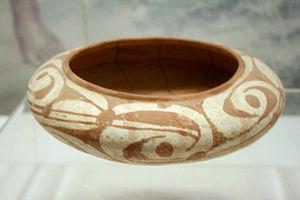
Le Néolithique en Chine correspond, dans l'espace de la Chine actuelle, à une révolution économique durant laquelle les populations ont appris à exploiter les ressources alimentaires d'une manière différente de celle des communautés de chasseurs-cueilleurs grâce, en partie, à la domestication des plantes et des animaux. La néolithisation correspond au passage vers le Néolithique, elle s'effectue entre 9000 et 5000 avant l'ère commune. Par ailleurs, l'apparition de la poterie est détachée de ce processus, car elle s'est produite auparavant, au sein de populations du Paléolithique final. Au cours du Néolithique, on assiste à l'évolution du comportement des populations qui ajustent leurs pratiques aux changements climatiques, pendant une période globalement chaude, l'Holocène. C'est dans ce contexte qu'au sein des plantes consommées apparaissent le millet et le riz, progressivement domestiqués vers 6000-5000. Au début, elles ne constituent qu'un apport minime, en tant que plantes sauvages parmi d'autres. Les silos enterrés sont souvent réservés à la conservation de certains aliments végétaux.
La culture néolithique de Beixin-Dawenkou est constituée de deux cultures : la culture de Beixin et la culture de Dawenkou, proprement dite, au contact de la culture de Yangshao dans la région du fleuve Jaune, ici dans le cours inférieur du fleuve tandis que la culture de Yangshao se développait dans le cours moyen. Elle témoigne d'une grande continuité dans le temps et d'une hiérarchisation croissante de la société. Elle a été précédée par la culture de Houli qui relève, quant à elle, de la transition vers le néolithique, ou néolithisation de la Chine.